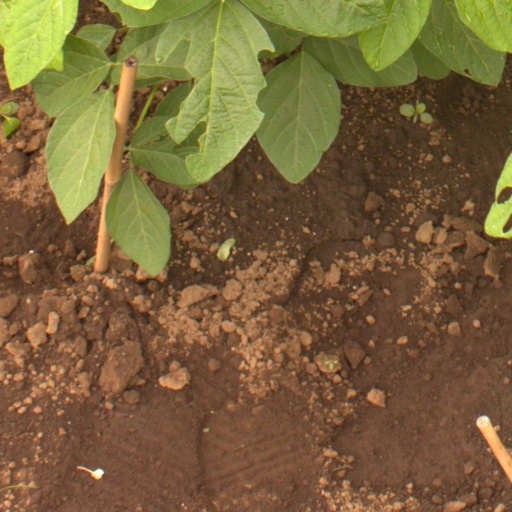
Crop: soybean